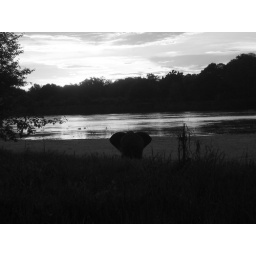
An elephant and its ears sillhouette a sunset by a river